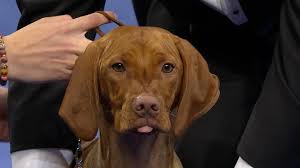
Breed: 210-n000048-vizsla